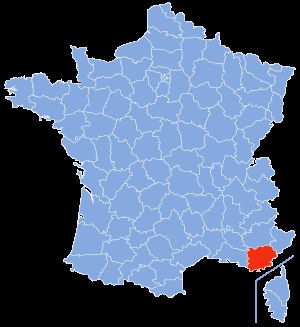
Var (departement)
Vars placering
Var er et fransk departement i regionen Provence-Alpes-Côte d'Azur. Hovedbyen er Toulon, og departementet har 898.441 indbyggere.